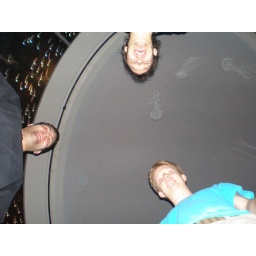
There are fish swimming in a ring above our heads. I put the camera on timer and put it on the floor.